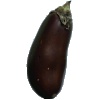
Label: eggplant